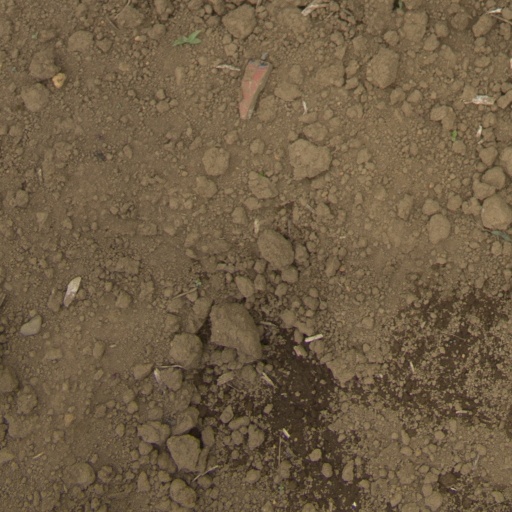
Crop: Jerusalem artichoke